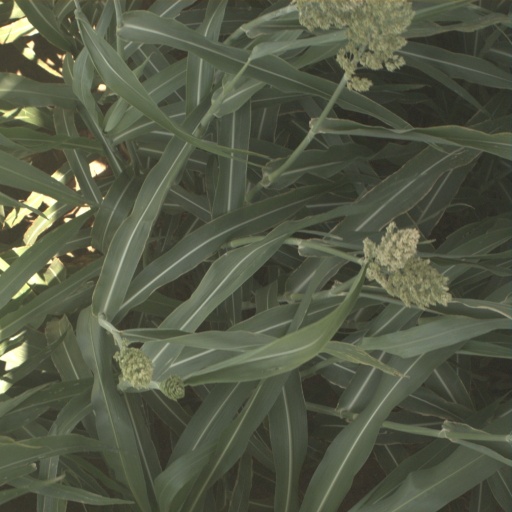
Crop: sorghum